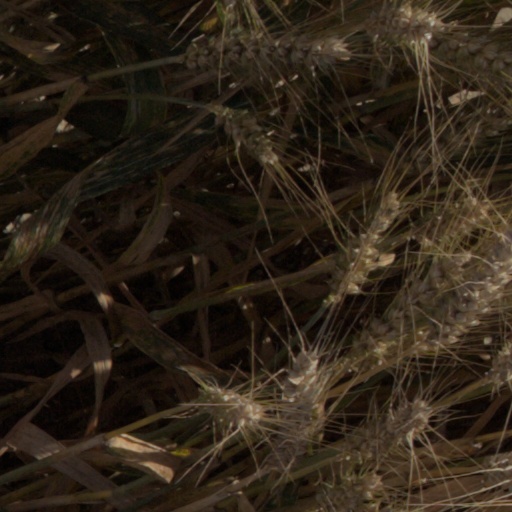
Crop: wheat